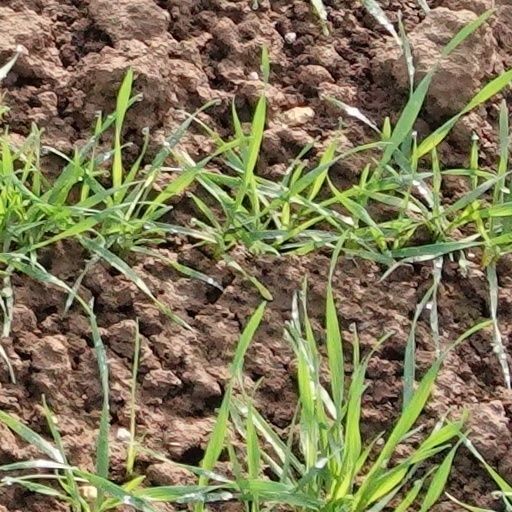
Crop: wheat